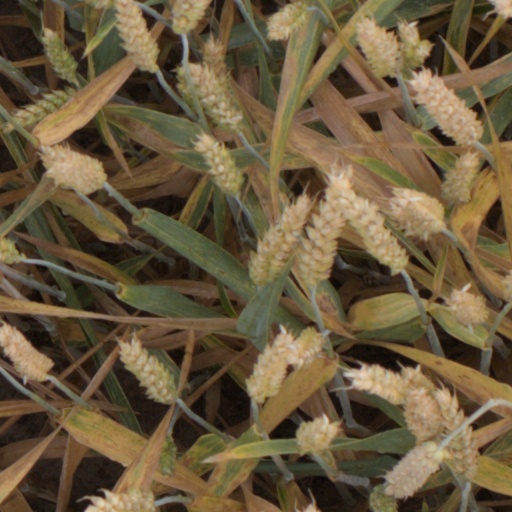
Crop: wheat